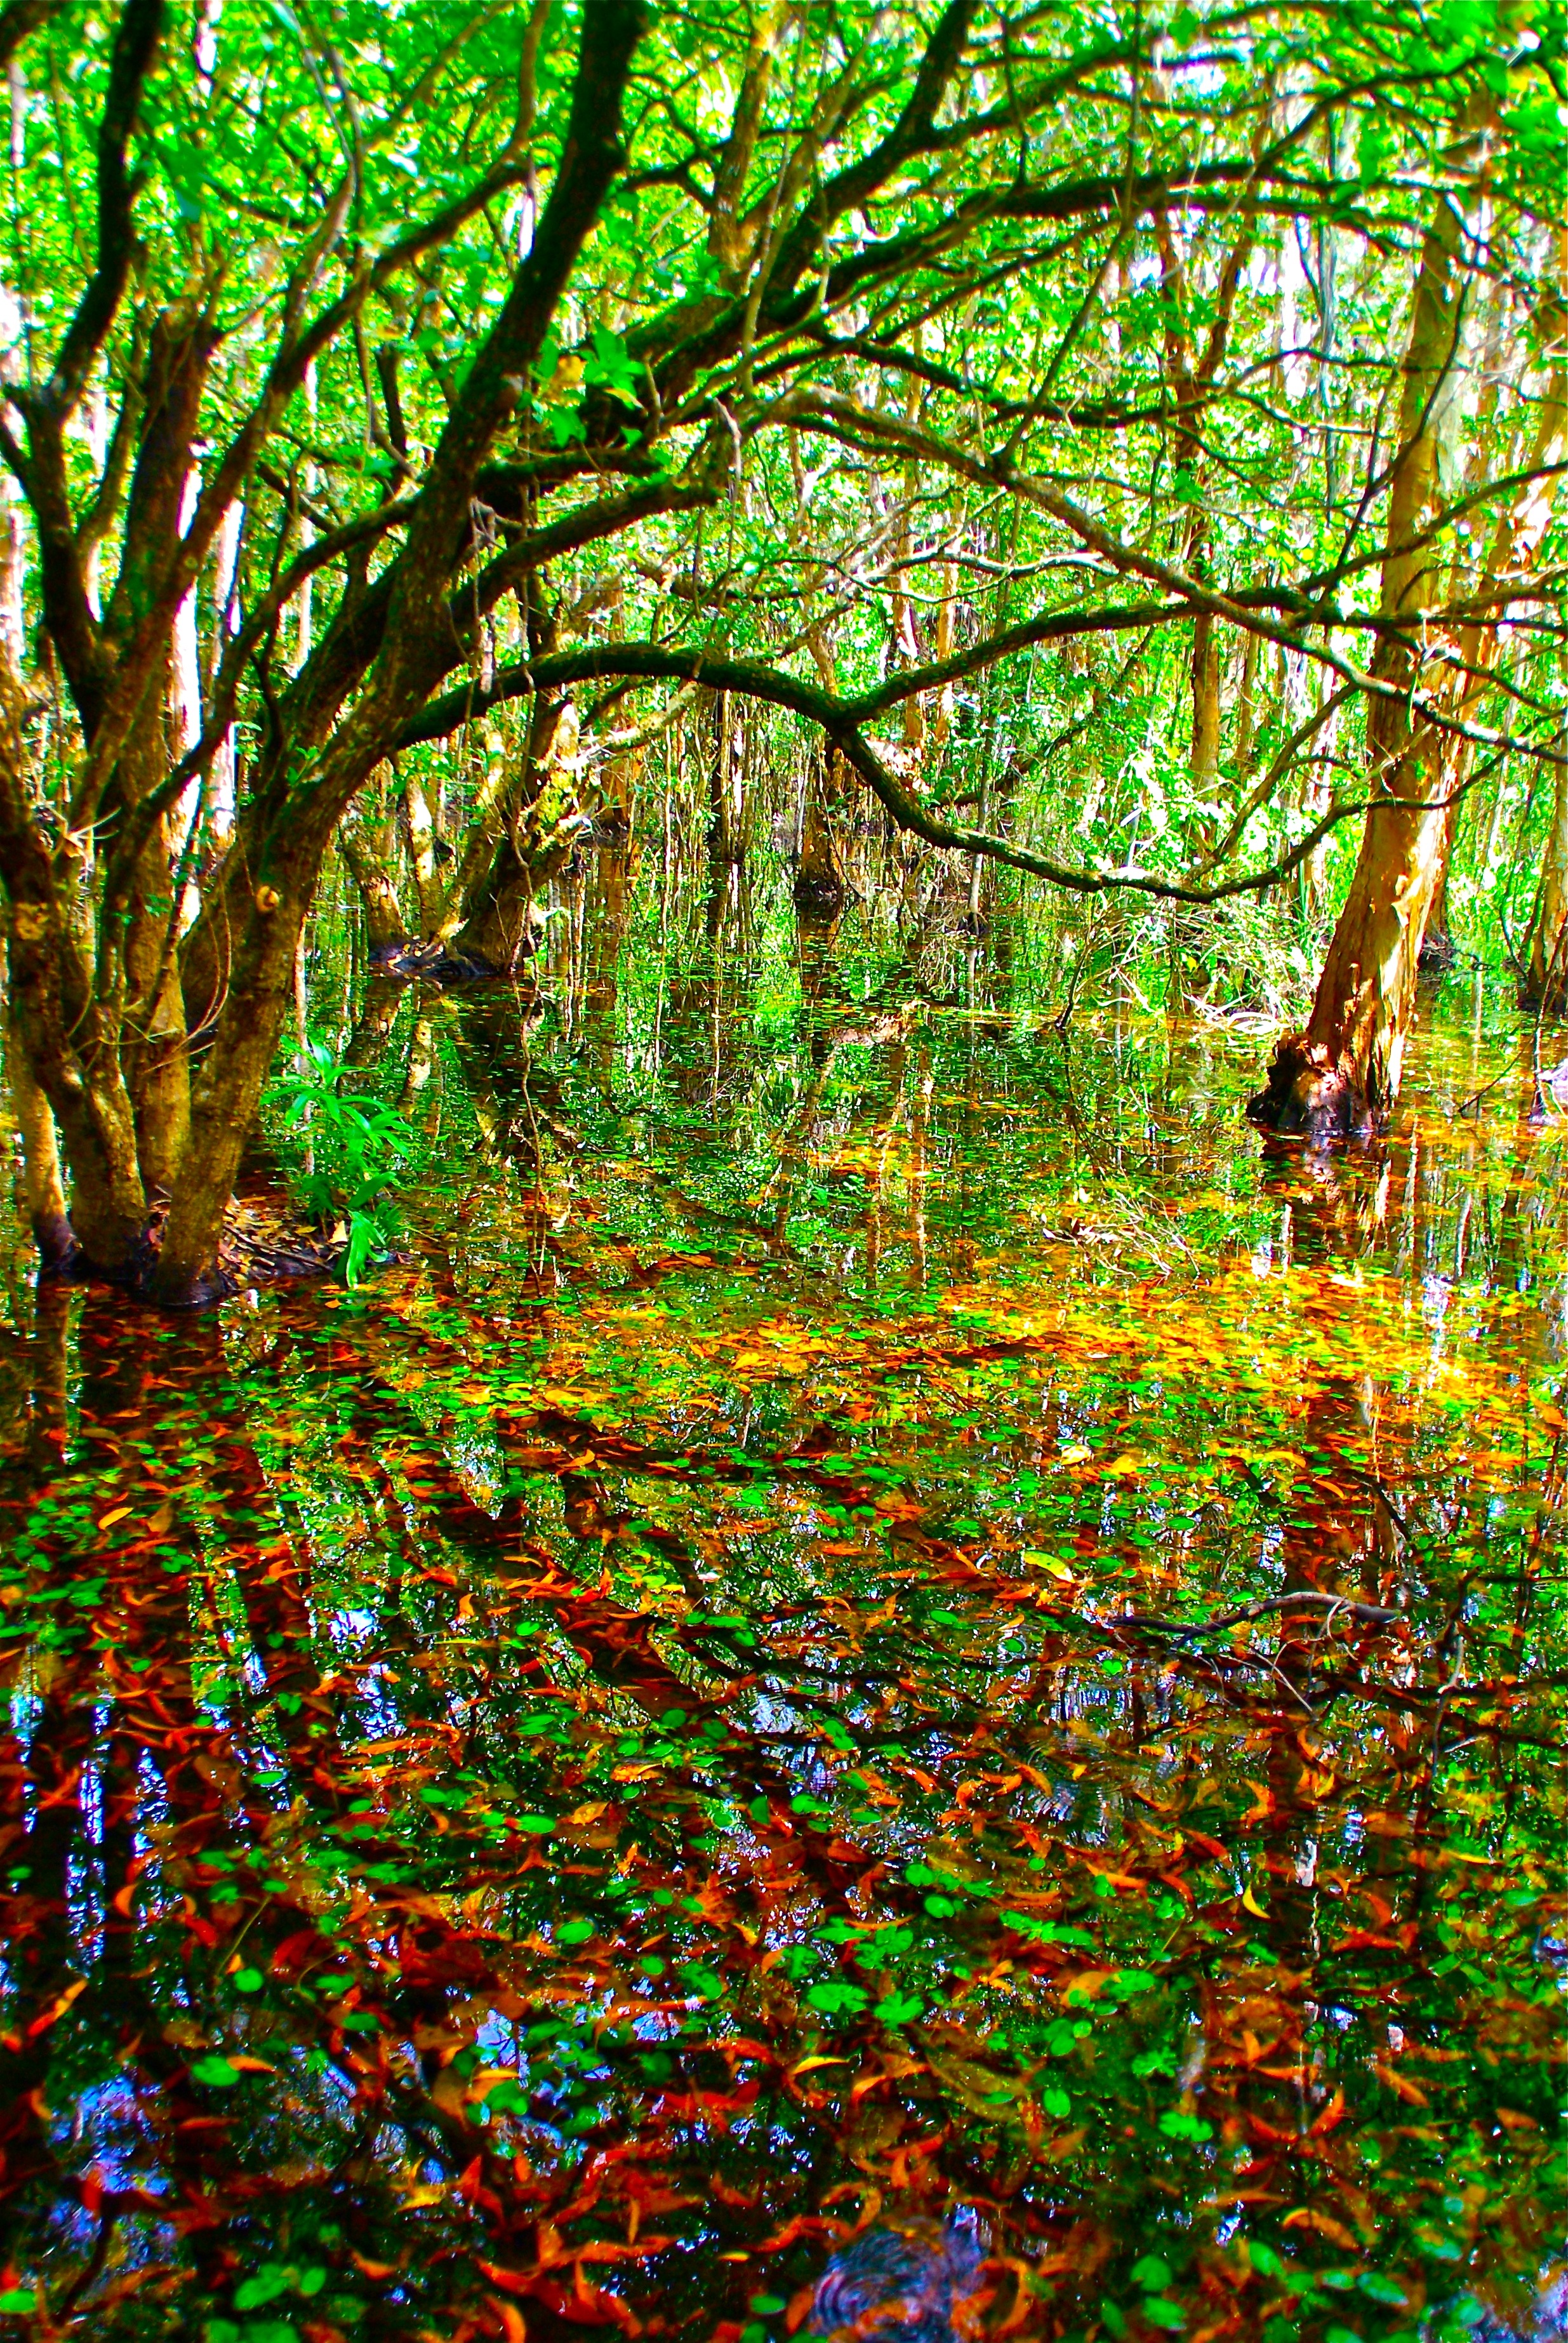
tree, nature, forest, outdoor, marsh, swamp, branch, plant, sunlight, leaf, flower, trunk, environment, green, jungle, autumn, fresh, season, leaves, deciduous, woodland, habitat, ecosystem, biome, natural environment, woody plant